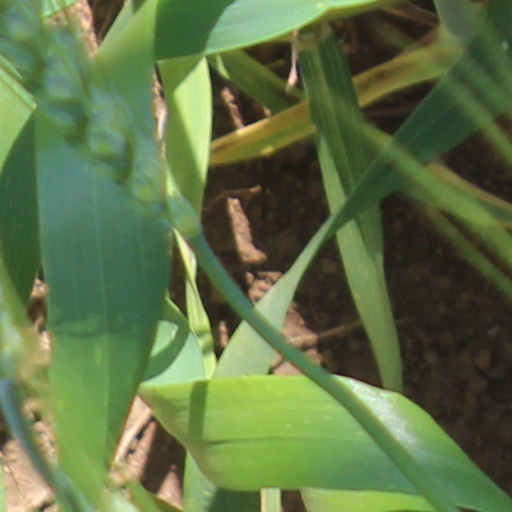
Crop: wheat